Ingleby Barwick

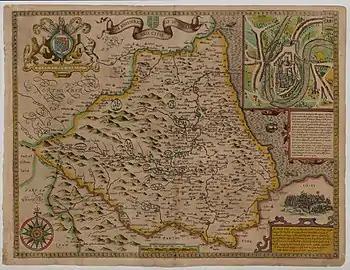
Barwick shown on The Bishoprice and Citie of Durham map, by John Speed, just south of the Tees between Yarum and Thornabye in Yorkshire

The Middle Ages are considered to have ended with the Renaissance in the mid 15th century. In the 17th century the Manor of Barwick was sold to Sir Thomas Lynch, Governor of Jamaica and then to Sir William Turner of Kirkleatham.